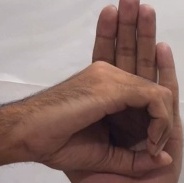
ASL sign: 0